Vayeshev

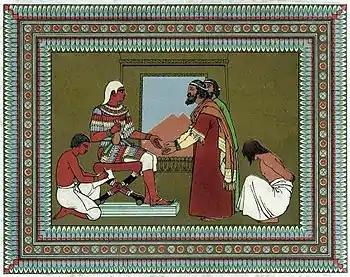
The Midianites sold Joseph into Egypt to Potiphar. (illustration by Owen Jones from the 1869 "The History of Joseph and His Brethren")

Rav Zutra bar Tobiah said in the name of Rav (or according to others, Rav Hanah bar Bizna said it in the name of Rabbi Simeon the Pious, or according to others, Rabbi Johanan said in the name of Rabbi Simeon ben Yohai) that it is better for a person to choose to be executed in a fiery furnace than to shame another in public. For even to save herself from being burned, Tamar in Genesis 38:25 did not implicate Judah publicly by name.